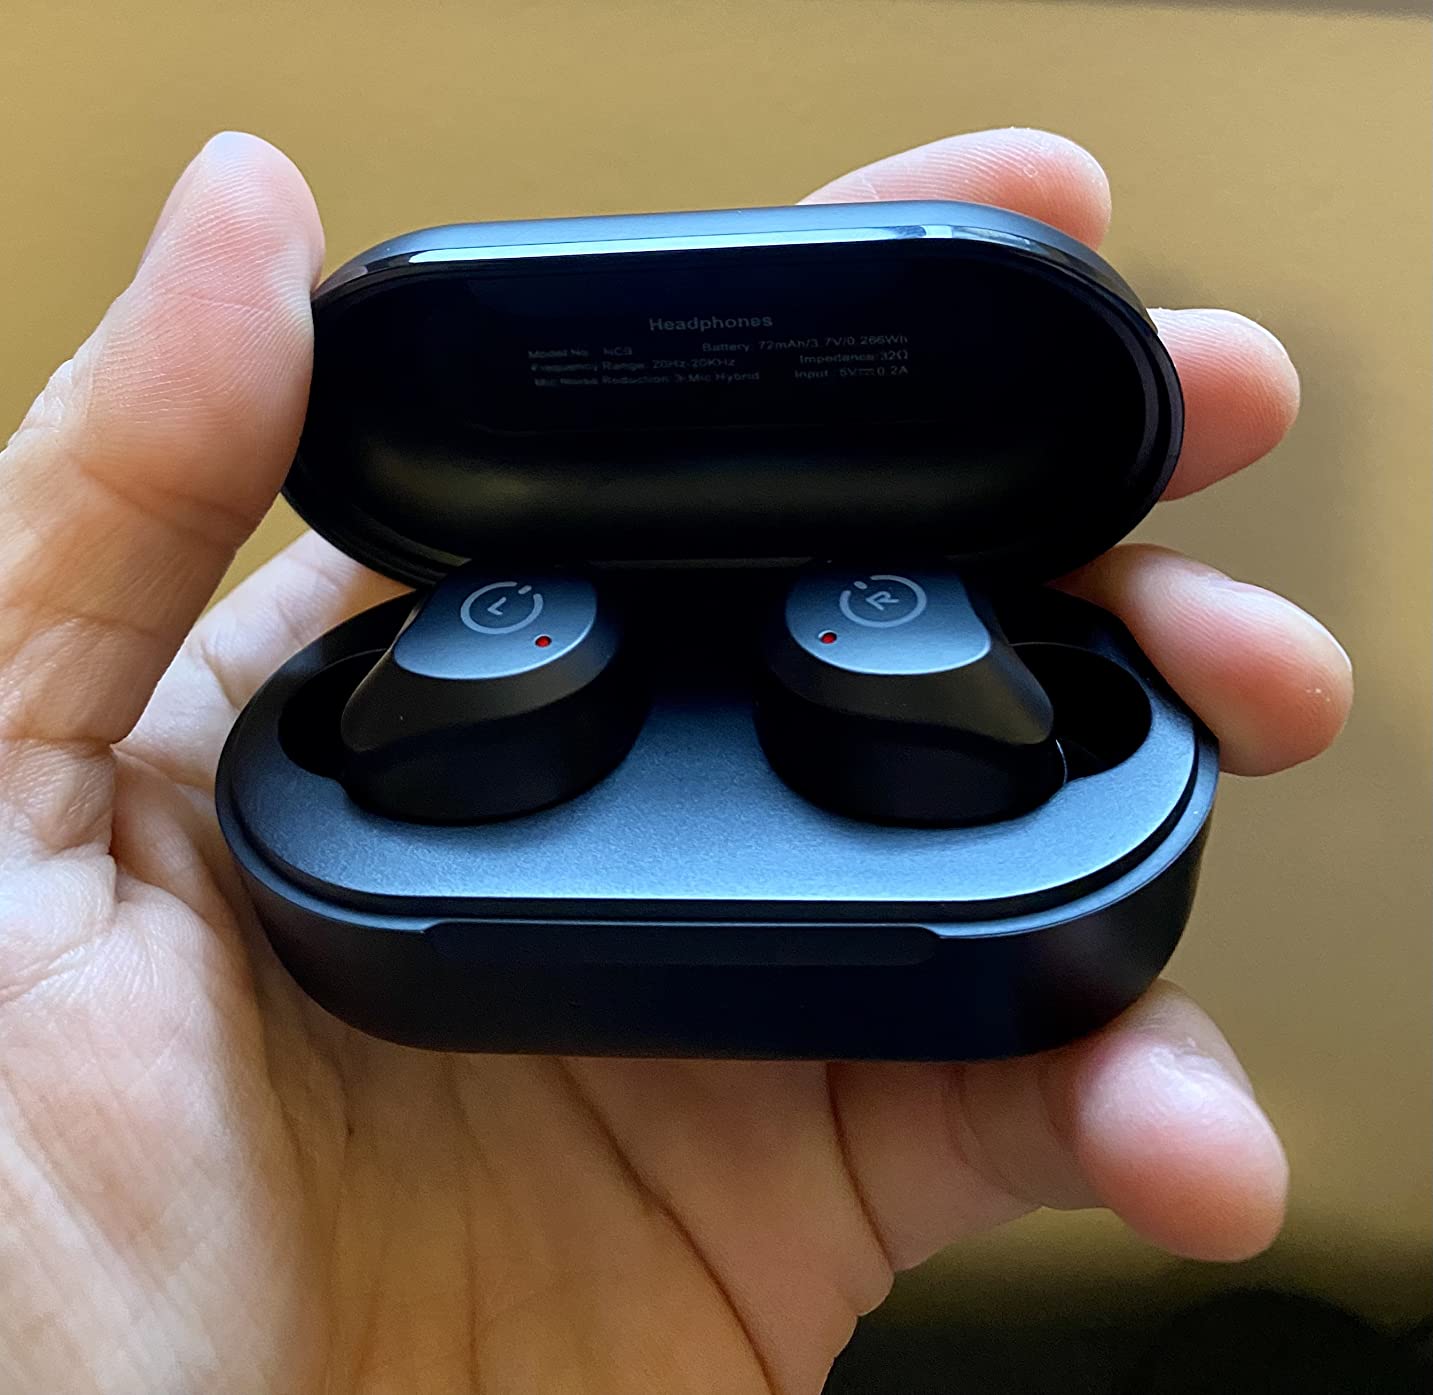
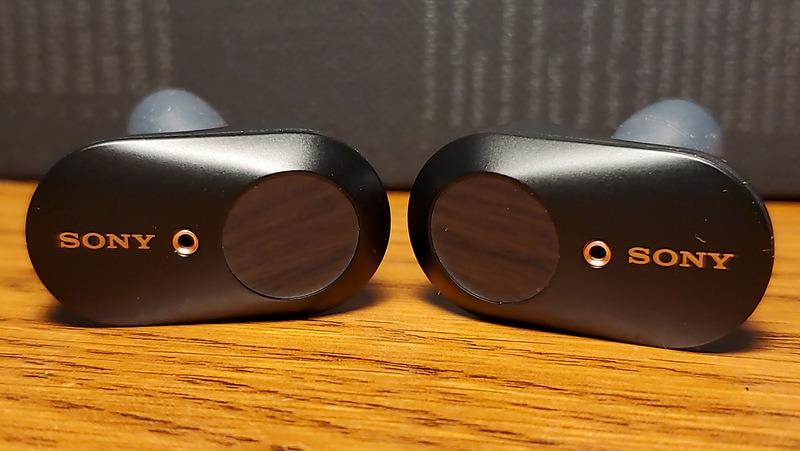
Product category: earbuds
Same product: no